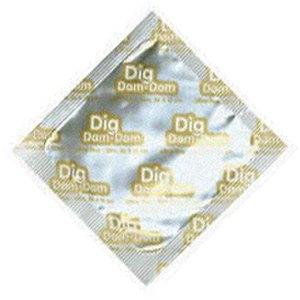
Le cunnilingus est une pratique sexuelle orale qui consiste à stimuler les différentes parties des organes génitaux féminins à l'aide de la langue, des lèvres ou du nez. Il est utilisé soit comme préliminaire, soit mené jusqu'à l'orgasme et se prête à la pratique de l'edging.